Hans-Ulrich Rudel

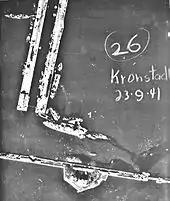
Aerial photograph of the sunken 'Marat"

German forces invaded Poland in 1939 starting World War II in Europe. As an air observer, Rudel flew on long-range reconnaissance missions over Poland. During 1940, he served as a regimental adjutant for the 43rd Aviators Training Regiment, based at Vienna.